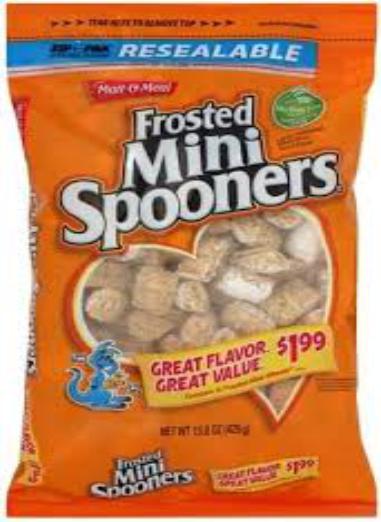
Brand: Frosted Mini Spooners
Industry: Food